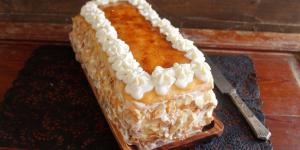
tarta san marcos